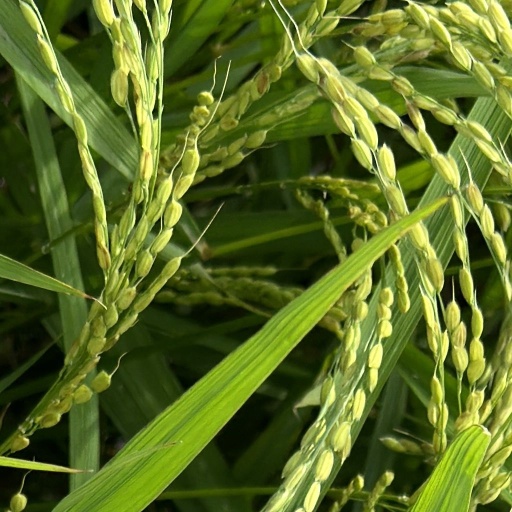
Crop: rice